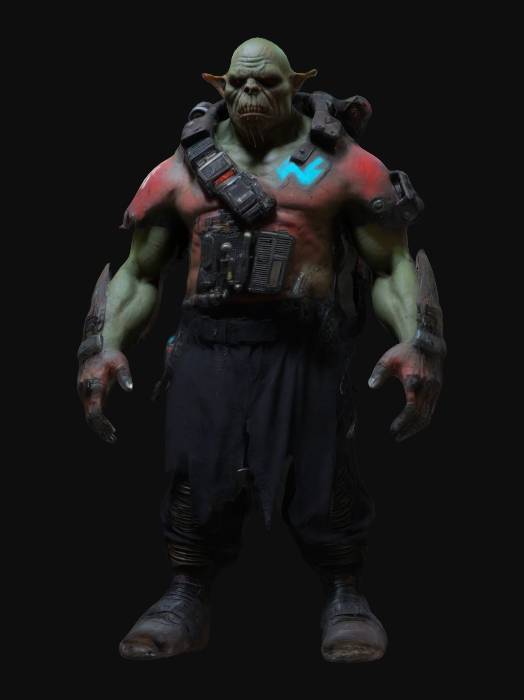
미적 점수 (1~10점): 5